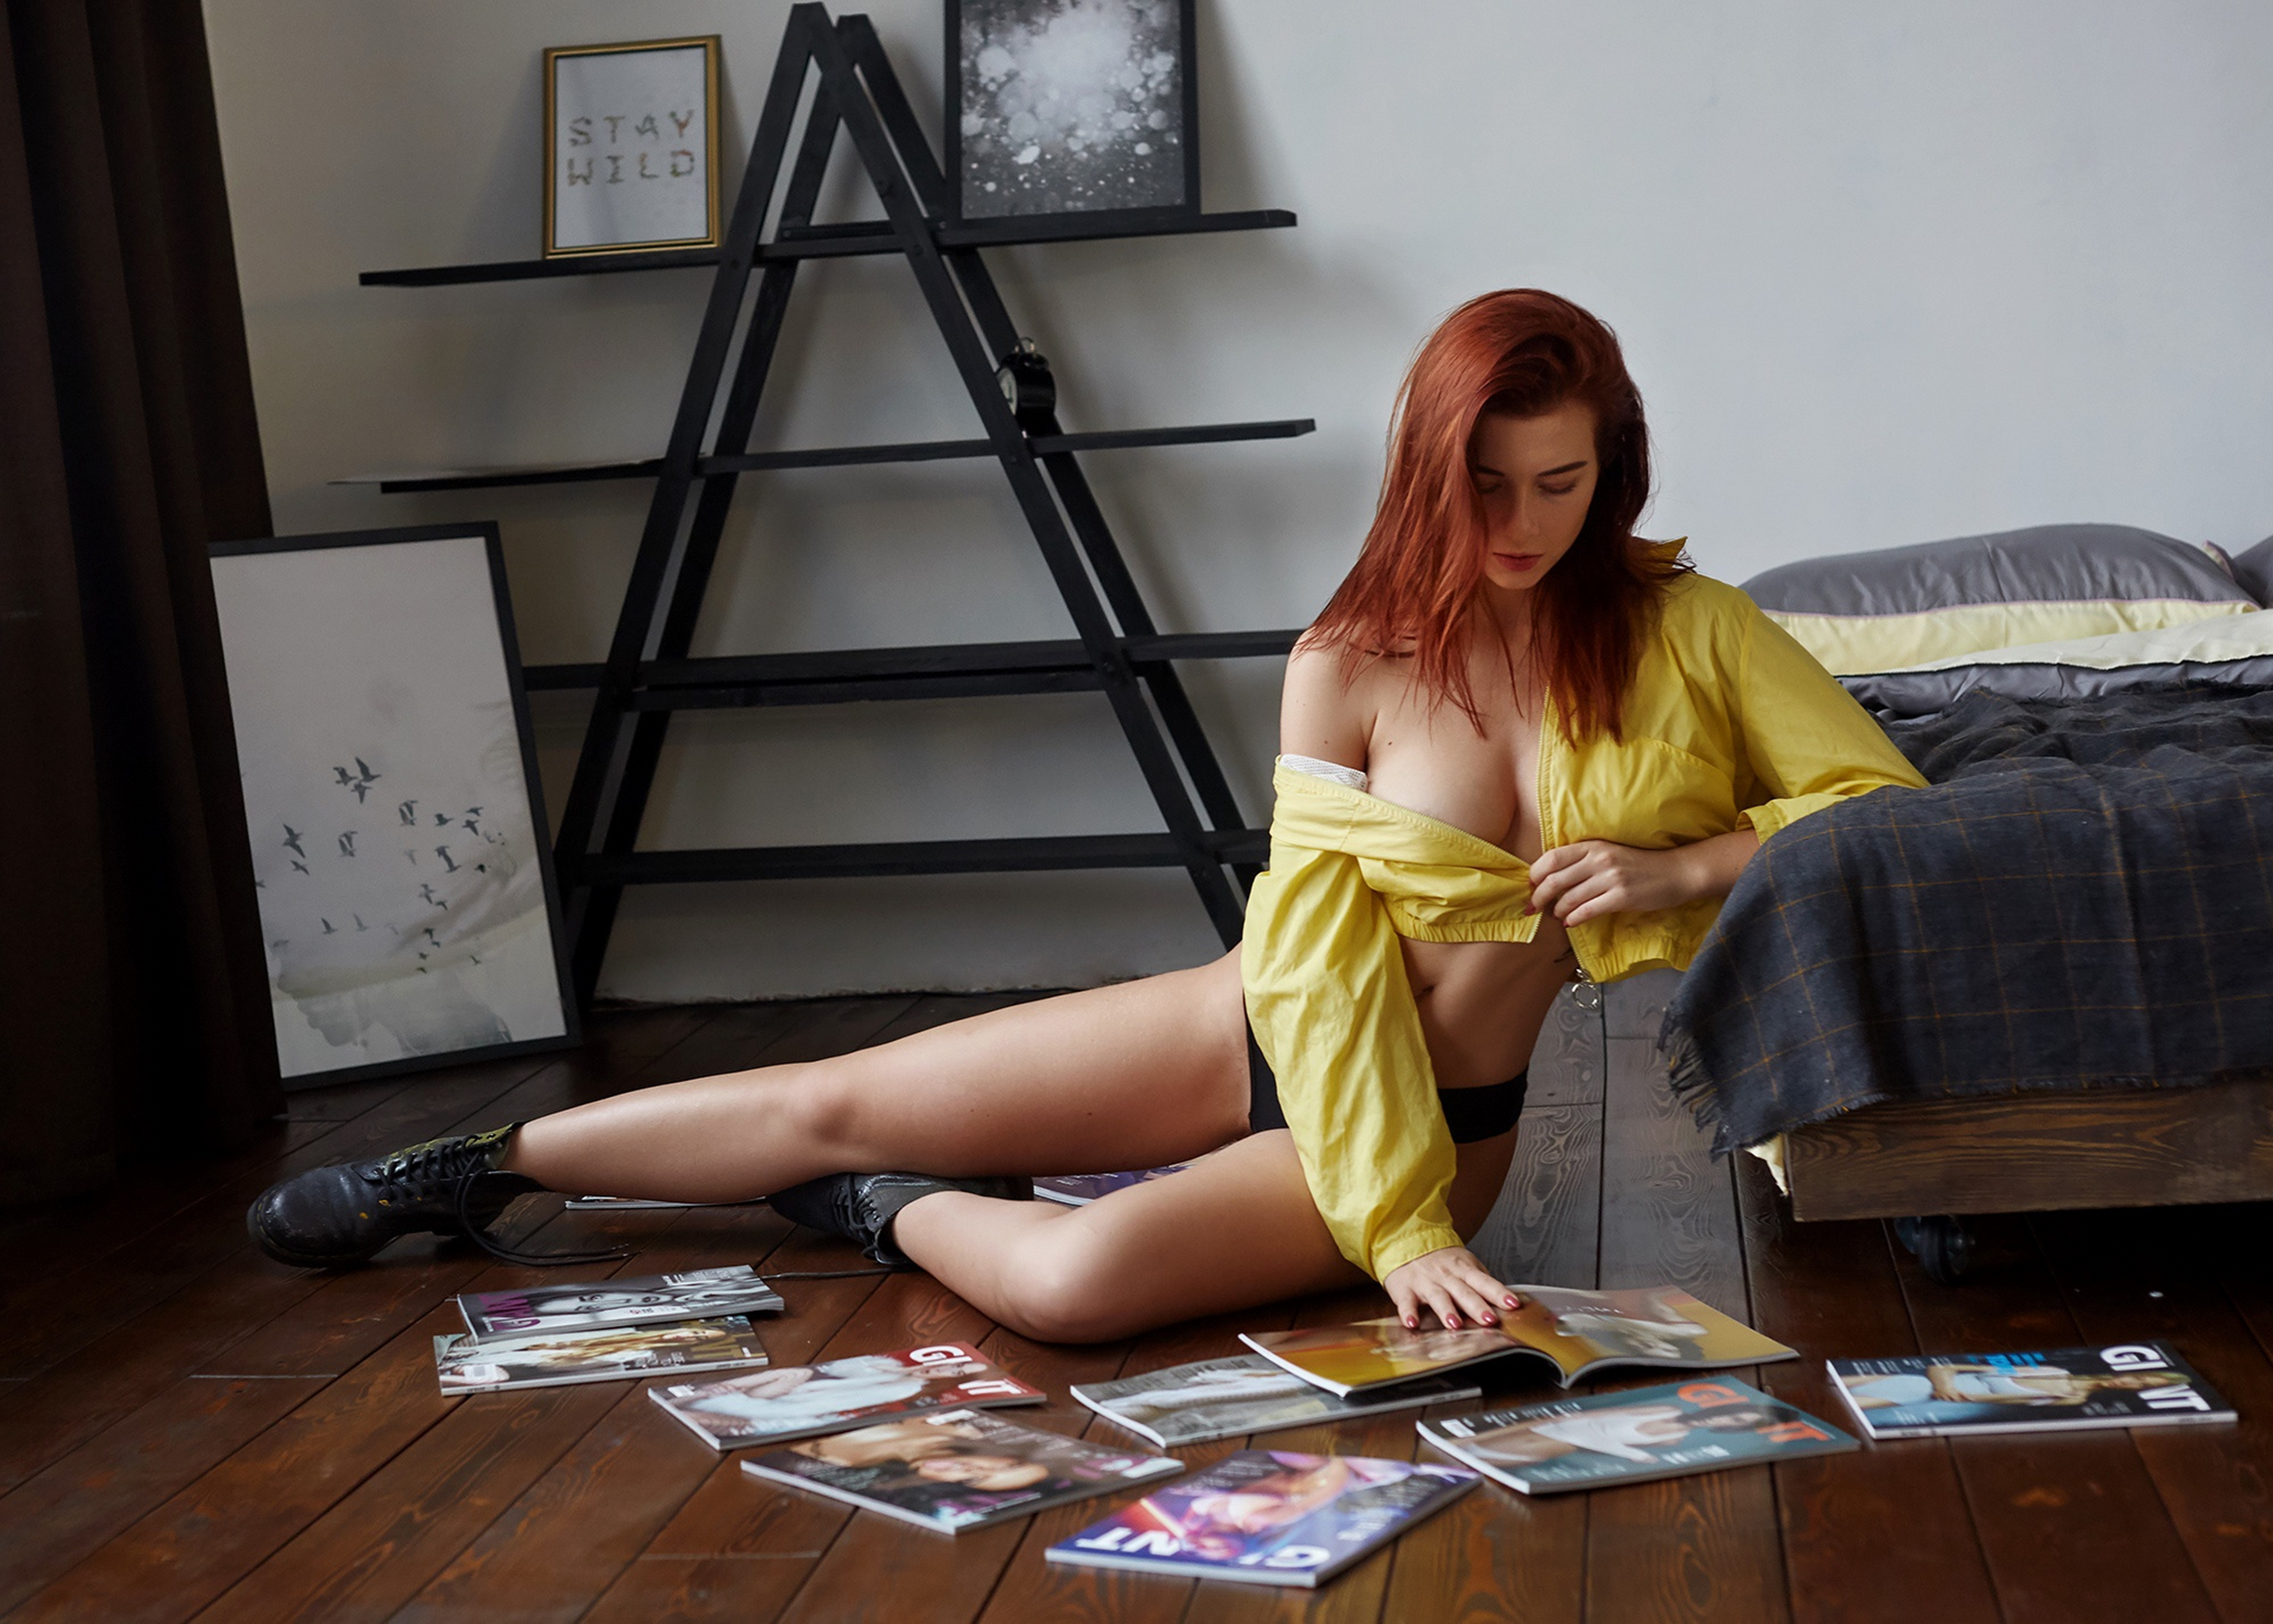
female, lady, model, person, photography, wallpaper, sitting, comfort, picture frame, foot, lamp, blond, long hair, couch, sandal, wood flooring, nightwear, photo shoot, laminate flooring, easel, ankle